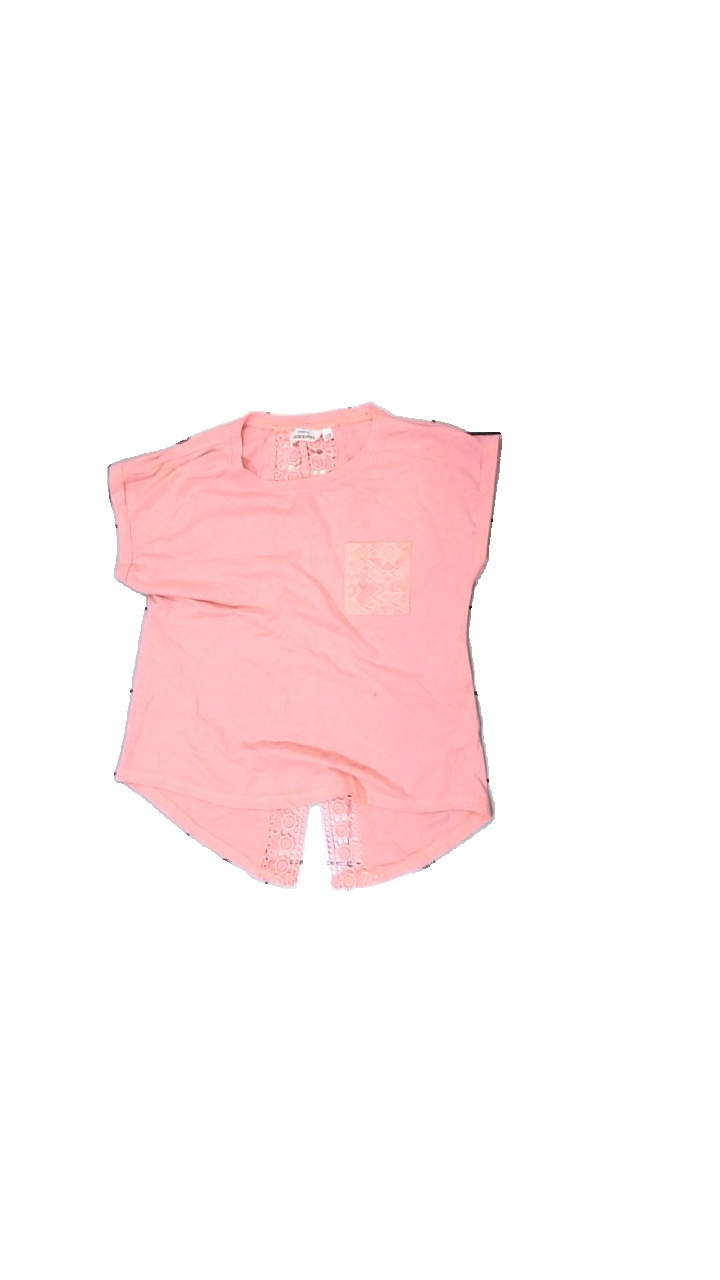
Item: T-shirt (Children)
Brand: Kappahl
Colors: Black, White
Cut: None
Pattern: Embroidered
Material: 57% Polyester 43% Cotton
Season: All
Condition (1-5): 5
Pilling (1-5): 5
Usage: Reuse
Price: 50-100